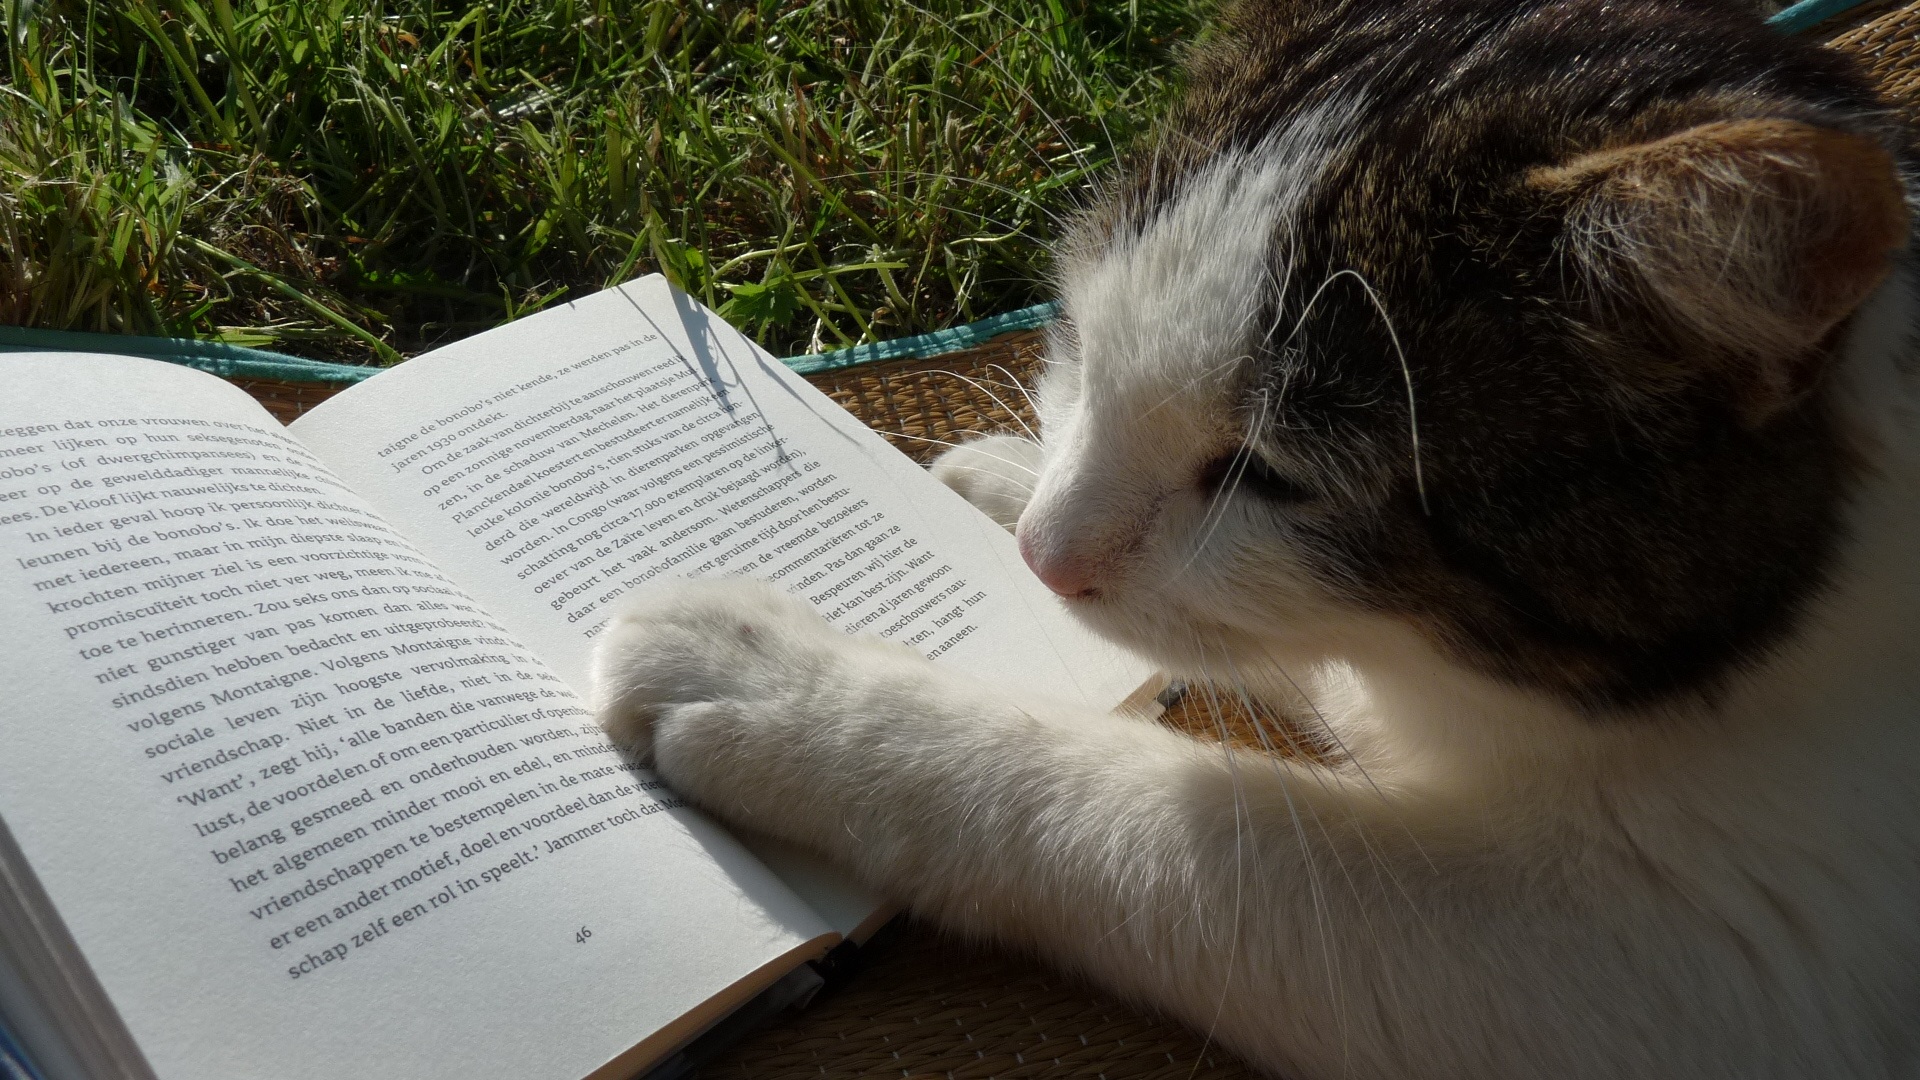
book, reading, kitten, cat, mammal, whiskers, literature, skin, vertebrate, small to medium sized cats, cat like mammal